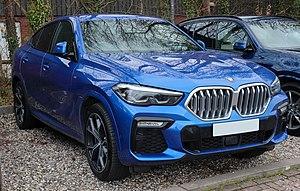
La BMW X6 est la première automobile de type SUV du constructeur automobile allemand BMW. La première génération est présentée au salon de Détroit 2008 et commercialisé la même année, la seconde en 2014 et la troisième en 2019.